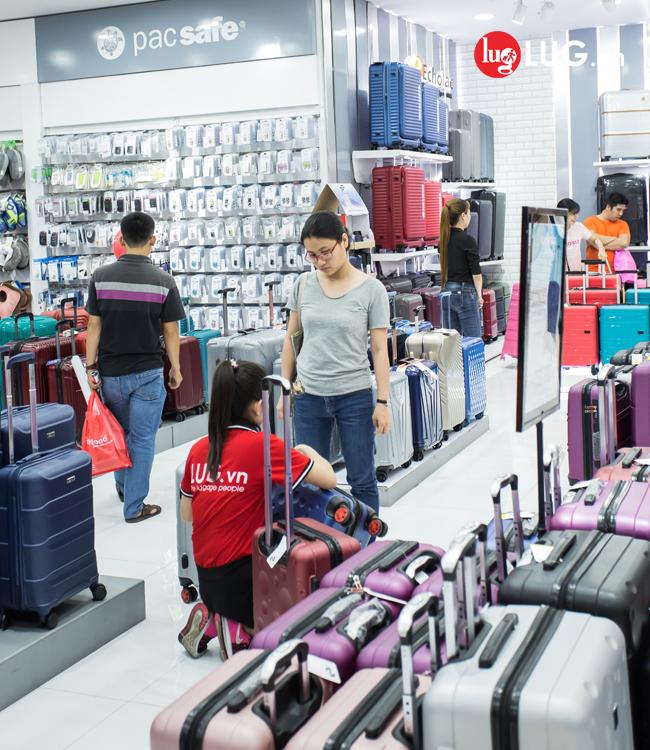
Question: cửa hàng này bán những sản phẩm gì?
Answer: cửa hàng này chủ yếu bán vali